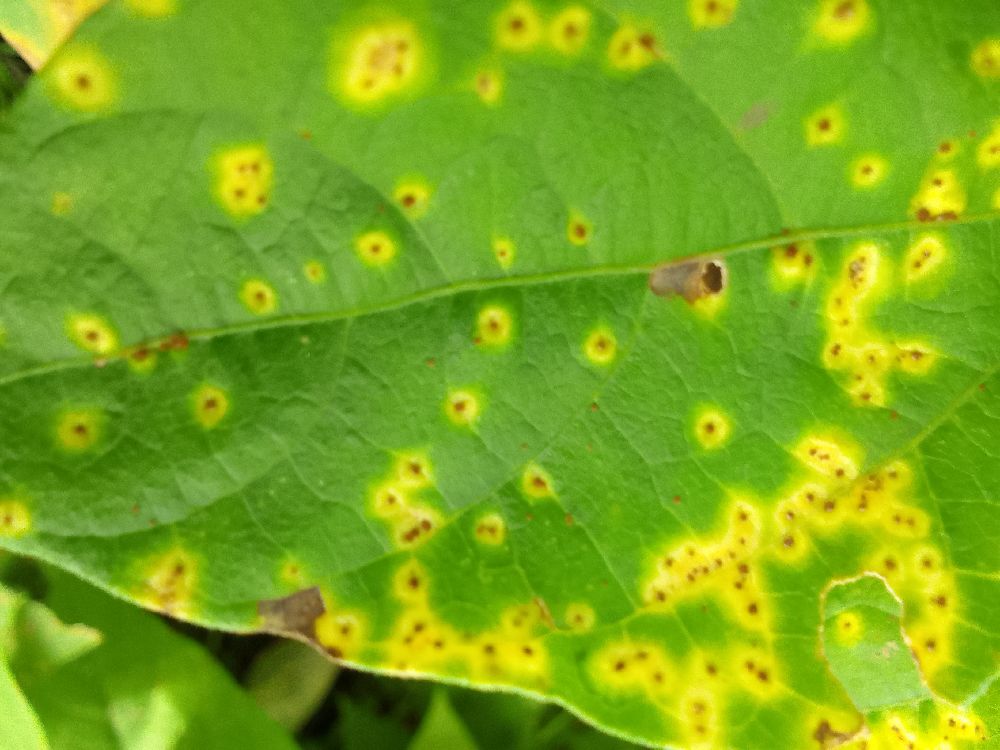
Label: rust